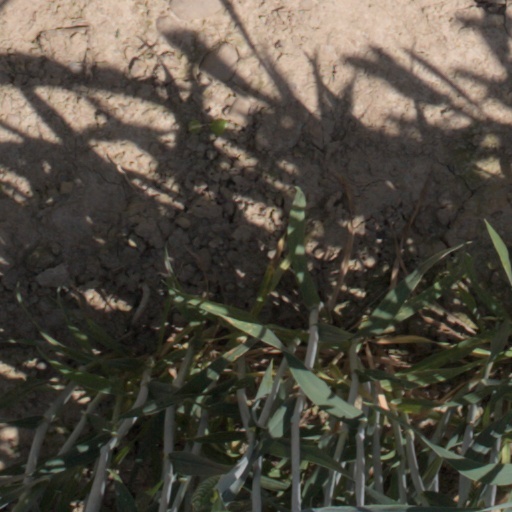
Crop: wheat